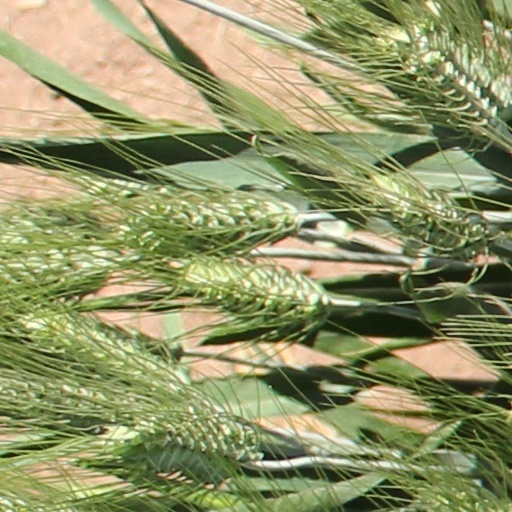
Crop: wheat